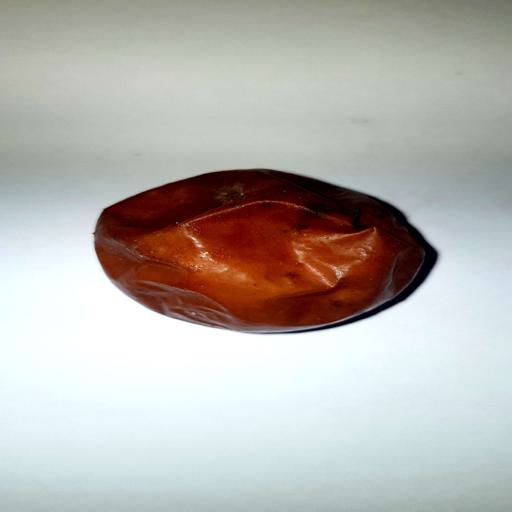
Label: bruised